Kernow (bus company)

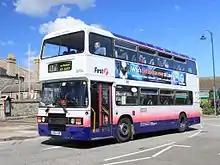
Preserved Eastern Coach Works bodied Leyland Olympian at Penzance bus station in April 2012

Kernow was created as a brand of First South West, which was formed from two previous operators: Western National (in Cornwall and South Devon) and Red Bus (in North Devon).